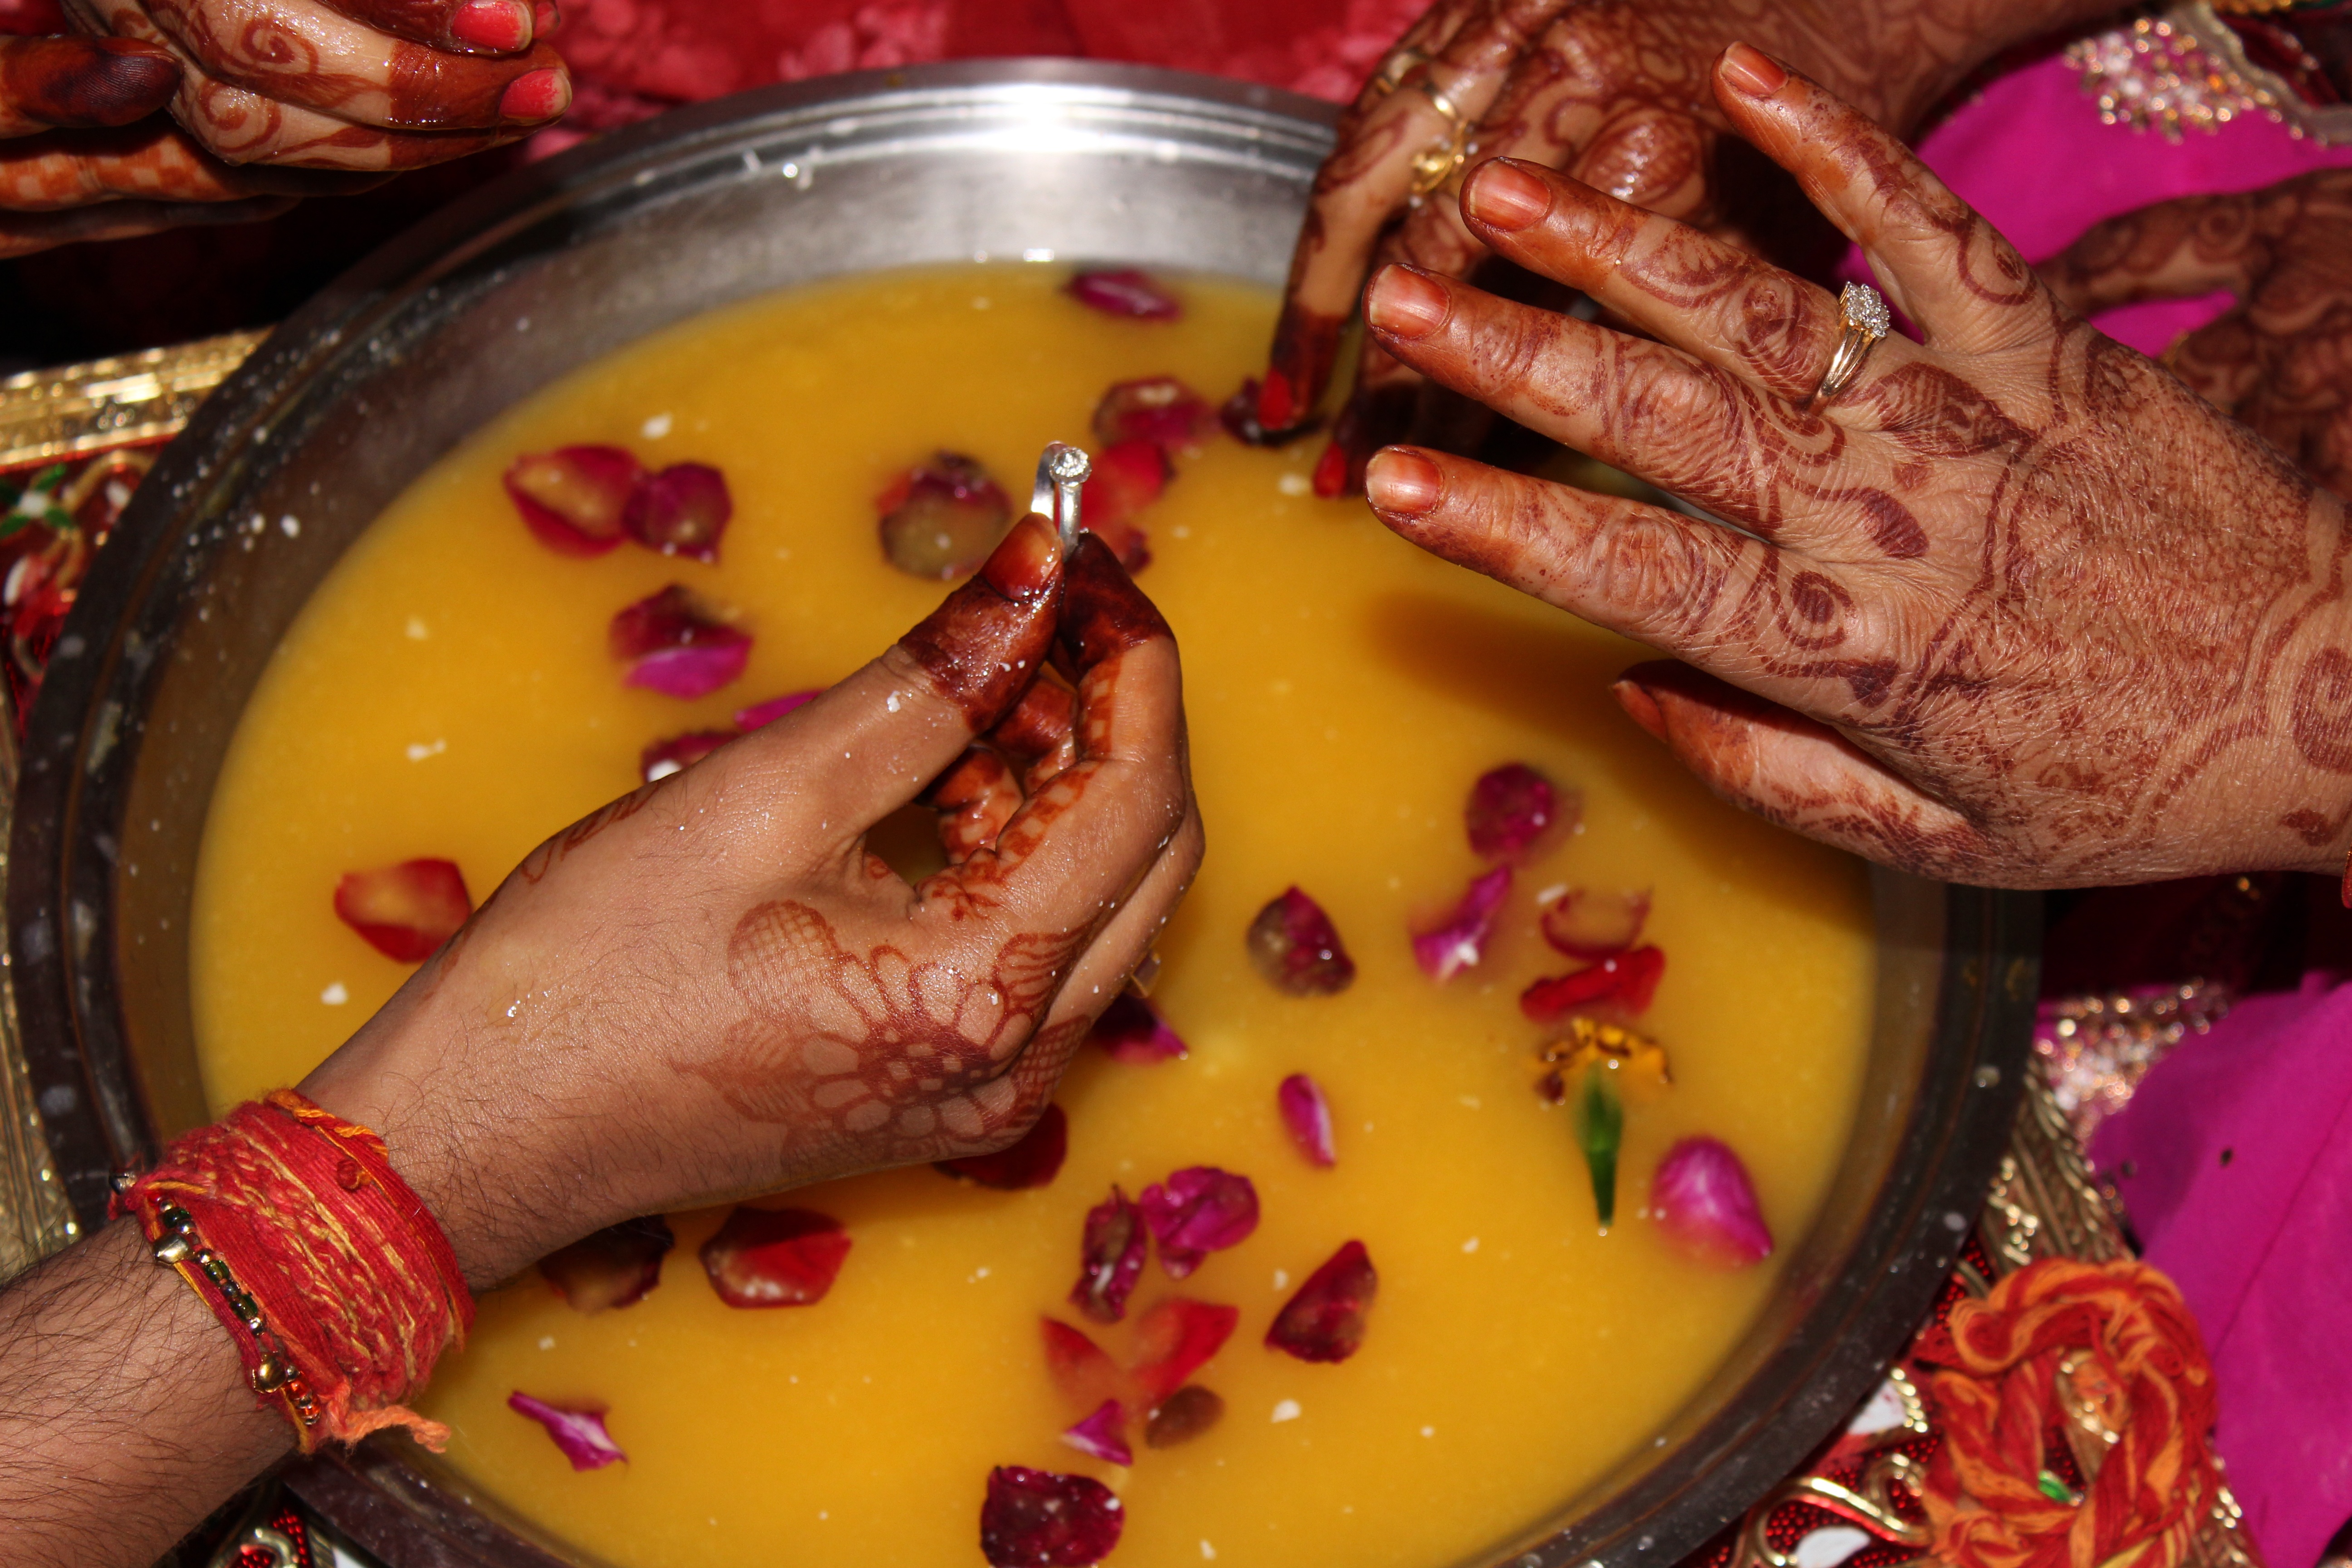
plant, fruit, dish, meal, food, produce, vegetable, religion, wedding, bride, marriage, cuisine, ceremony, wife, hindu, tradition, indian, traditional, hinduism, flowering plant